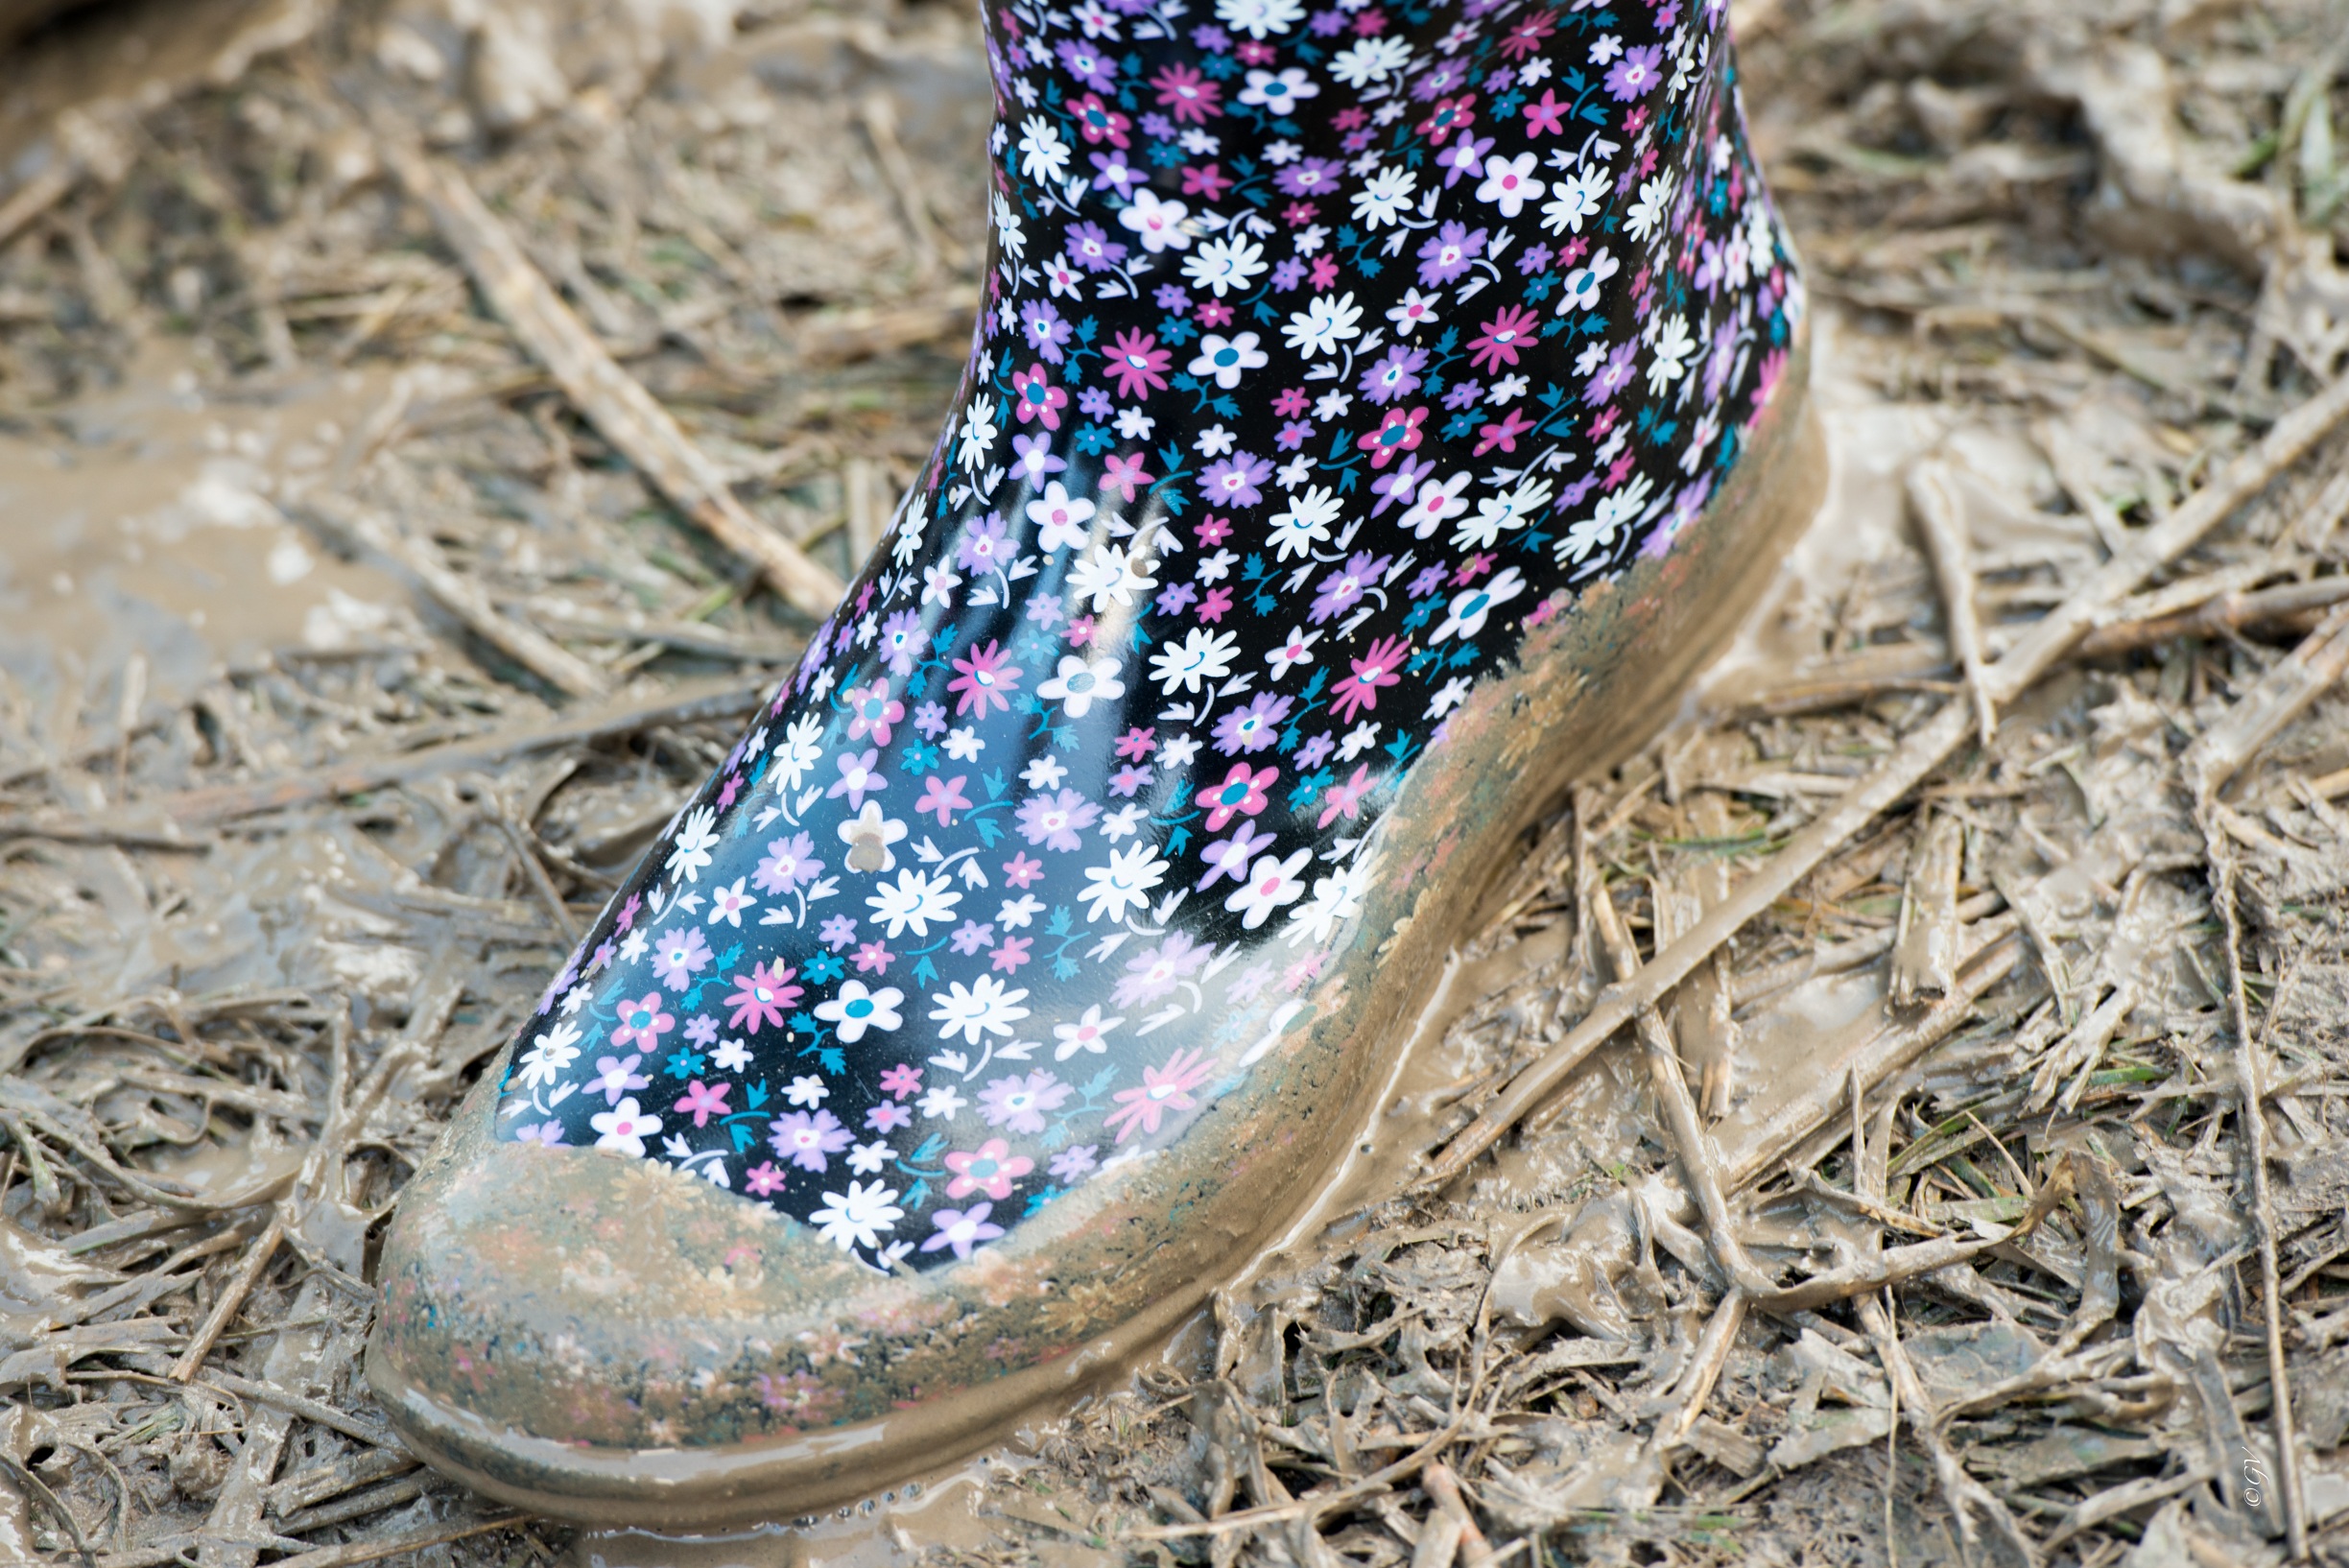
shoe, leg, pattern, spring, blue, glitter, human body, boots, straw, footwear, sludge, outdoor shoe